Xinhan Road station

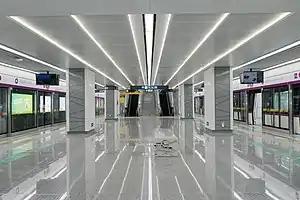

Xinhan Road is a metro station on Line 7 of the Hangzhou Metro in China. It was opened on 30 December 2020, together with the Line 7. It is located in the Xiaoshan District of Hangzhou.